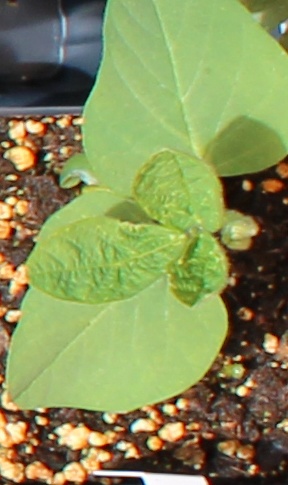
Label: Soybean